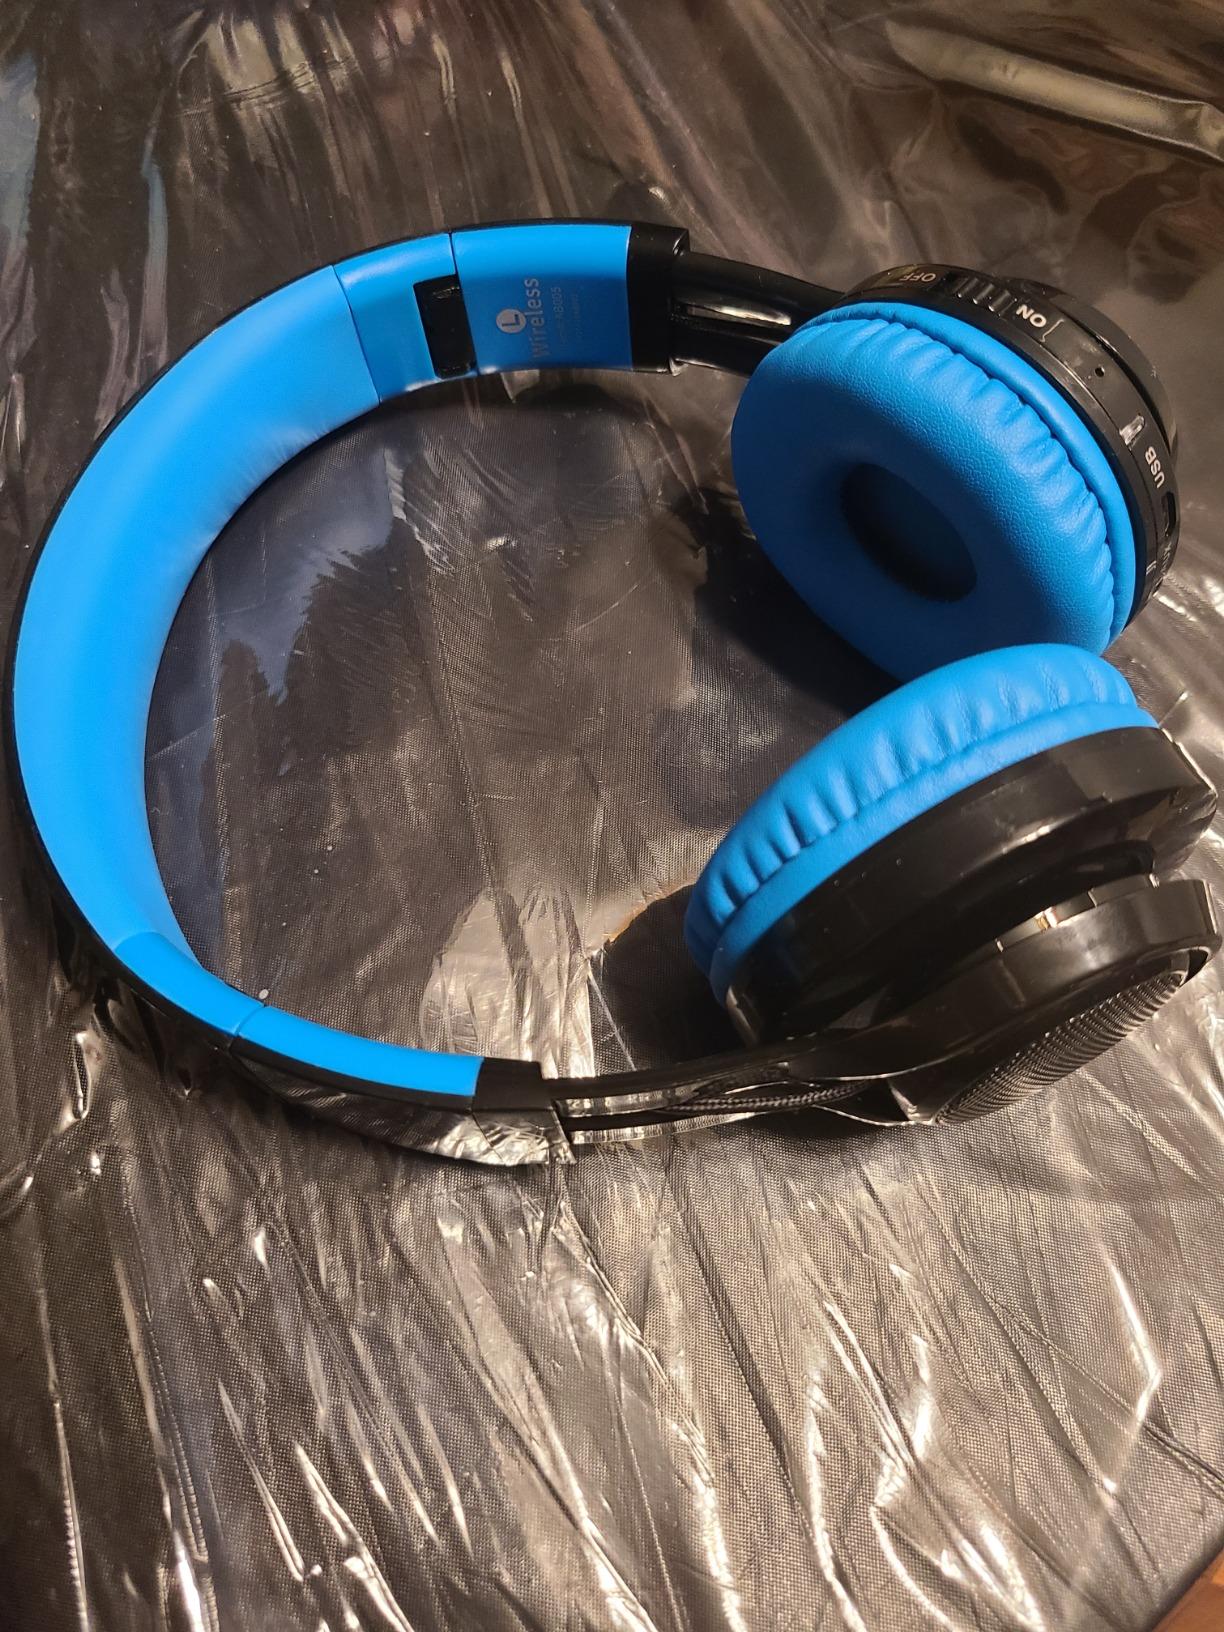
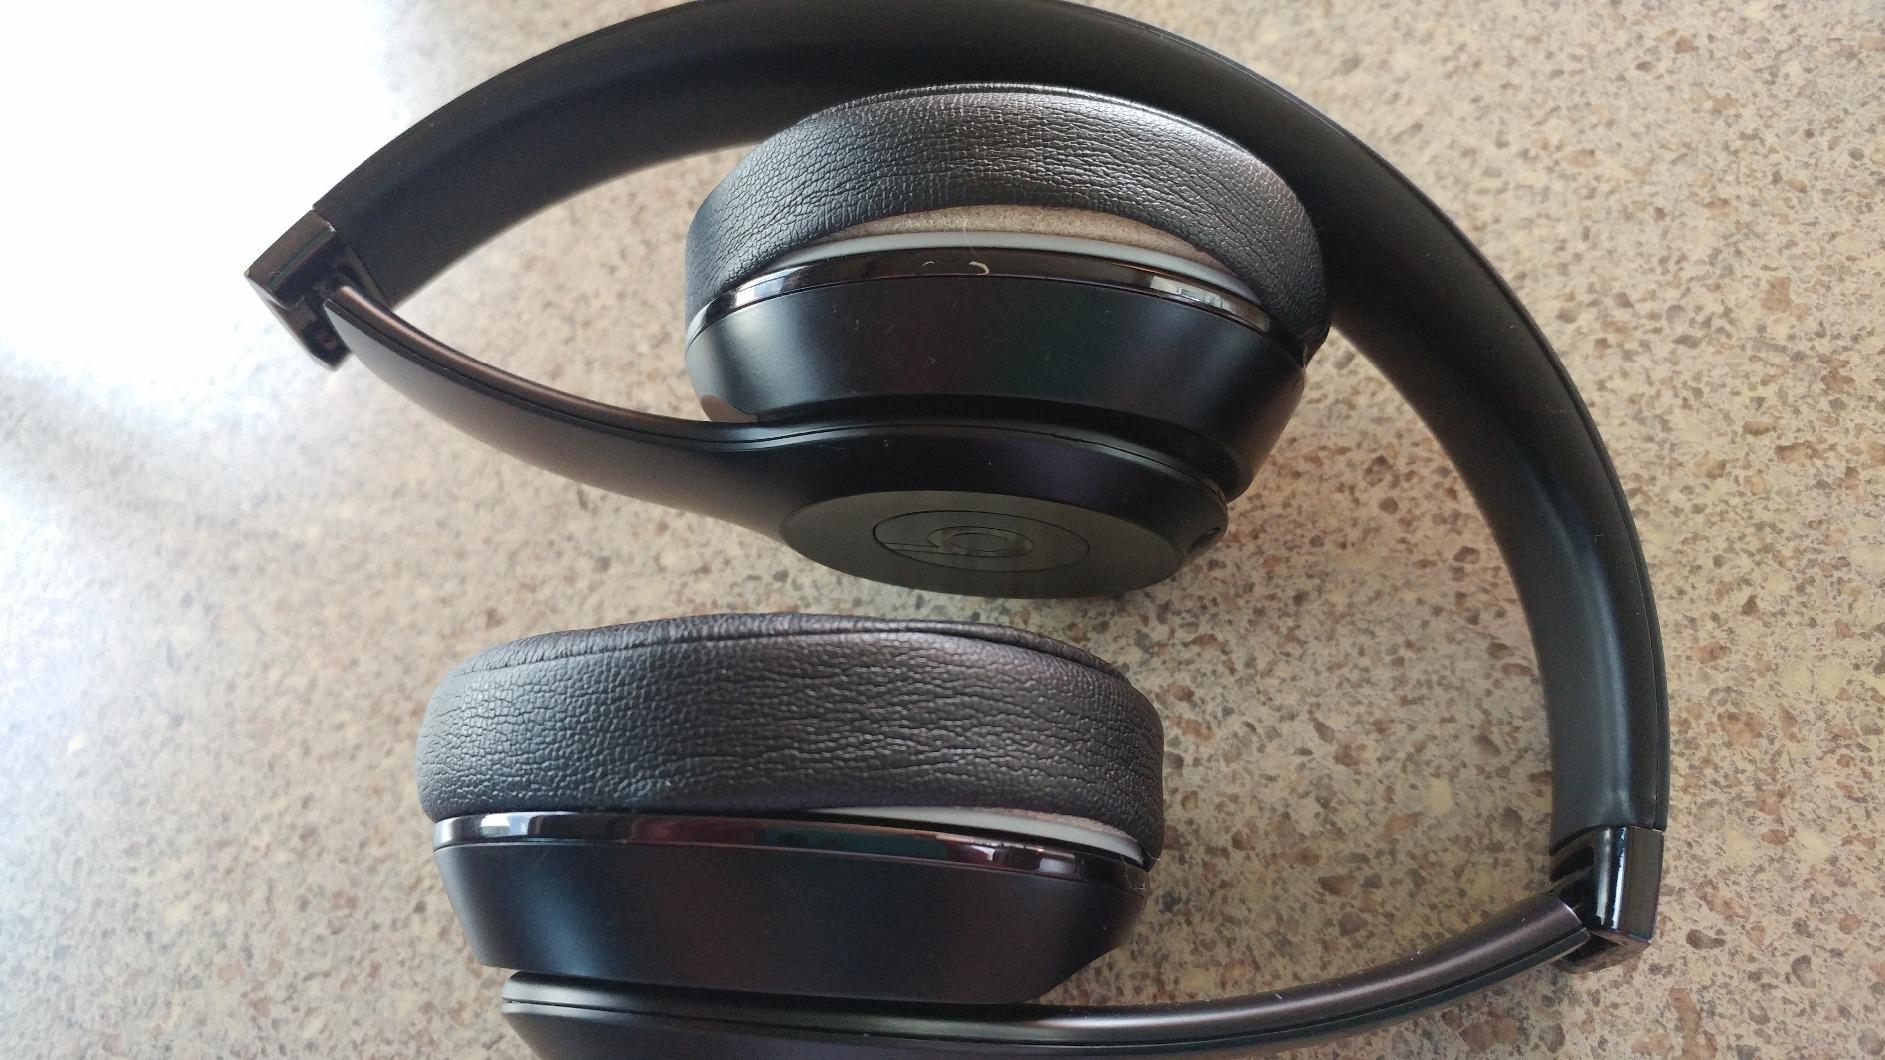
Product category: headphones
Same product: no